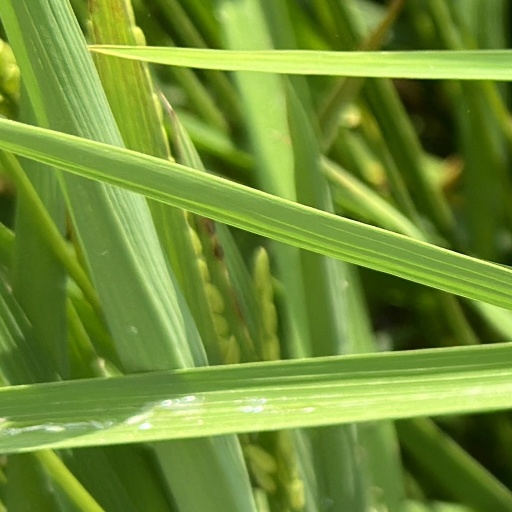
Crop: rice